Kokutairon and Pure Socialism

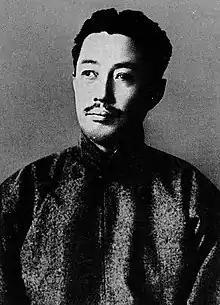
Ikki Kita

Kokutairon and Pure Socialism (1906), otherwise known as , is a treatise written by Ikki Kita in critique of the government of Meiji Japan. Kita was a notable Japanese political intellectual in the late 19th century and early 20th century. His political views, commonly aligned with the ideology of Shōwa nationalism, reflect the widespread Japanese reaction against Meiji government and "kokutairon" ideology on which their society was based.